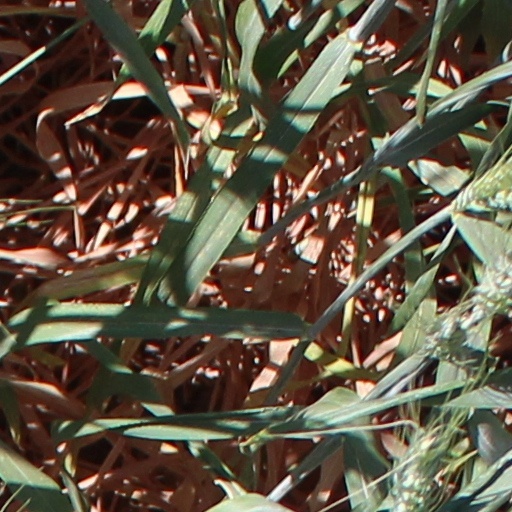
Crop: wheat